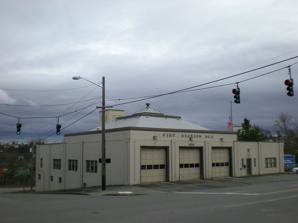
Building: Fire Station No. 2 (Tacoma, Washington)
Country: United States of America
Year built: 1907
United States historic place Fire Station No. 2 U.S. National Register of Historic Places The fire station in 2008 Fire Station No. 2 Location of station in Washington (state) Show map of Washington (state) Fire Station No. 2 Location of station in the United States Show map of the United States Location 2701 S. Tacoma Ave., Tacoma, Washington Coordinates 47°14′11″N 122°26′21″W / 47.23639°N 122.43917°W / 47.23639; -122.43917 Area less than 1 acre (0.40 ha) Built 1907 ( 1907 ) Built by Knoell Brothers Architect Silas E. Nelsen Architectural style Art Deco MPS Historic Fire Stations of Tacoma, Washington TR ( 64000904 ) NRHP reference No. 86000972 Added to NRHP 2 May 1986 Fire Station No. 2 is a fire station located at 2701 S Tacoma Avenue in Tacoma , Washington . The Art Deco building was designed by architect Salas E. Nelson and built by Knoell Brothers in 1907. It was listed on the National Register of Historic Places on May 2, 1986 as part of the thematic resource, "Historic Fire Stations of Tacoma, Washington". See also Historic preservation National Register of Historic Places listings in Pierce County, Washington References